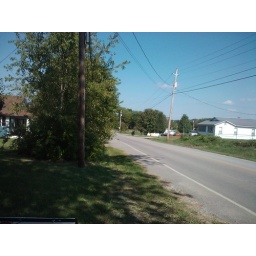
road in front of the house